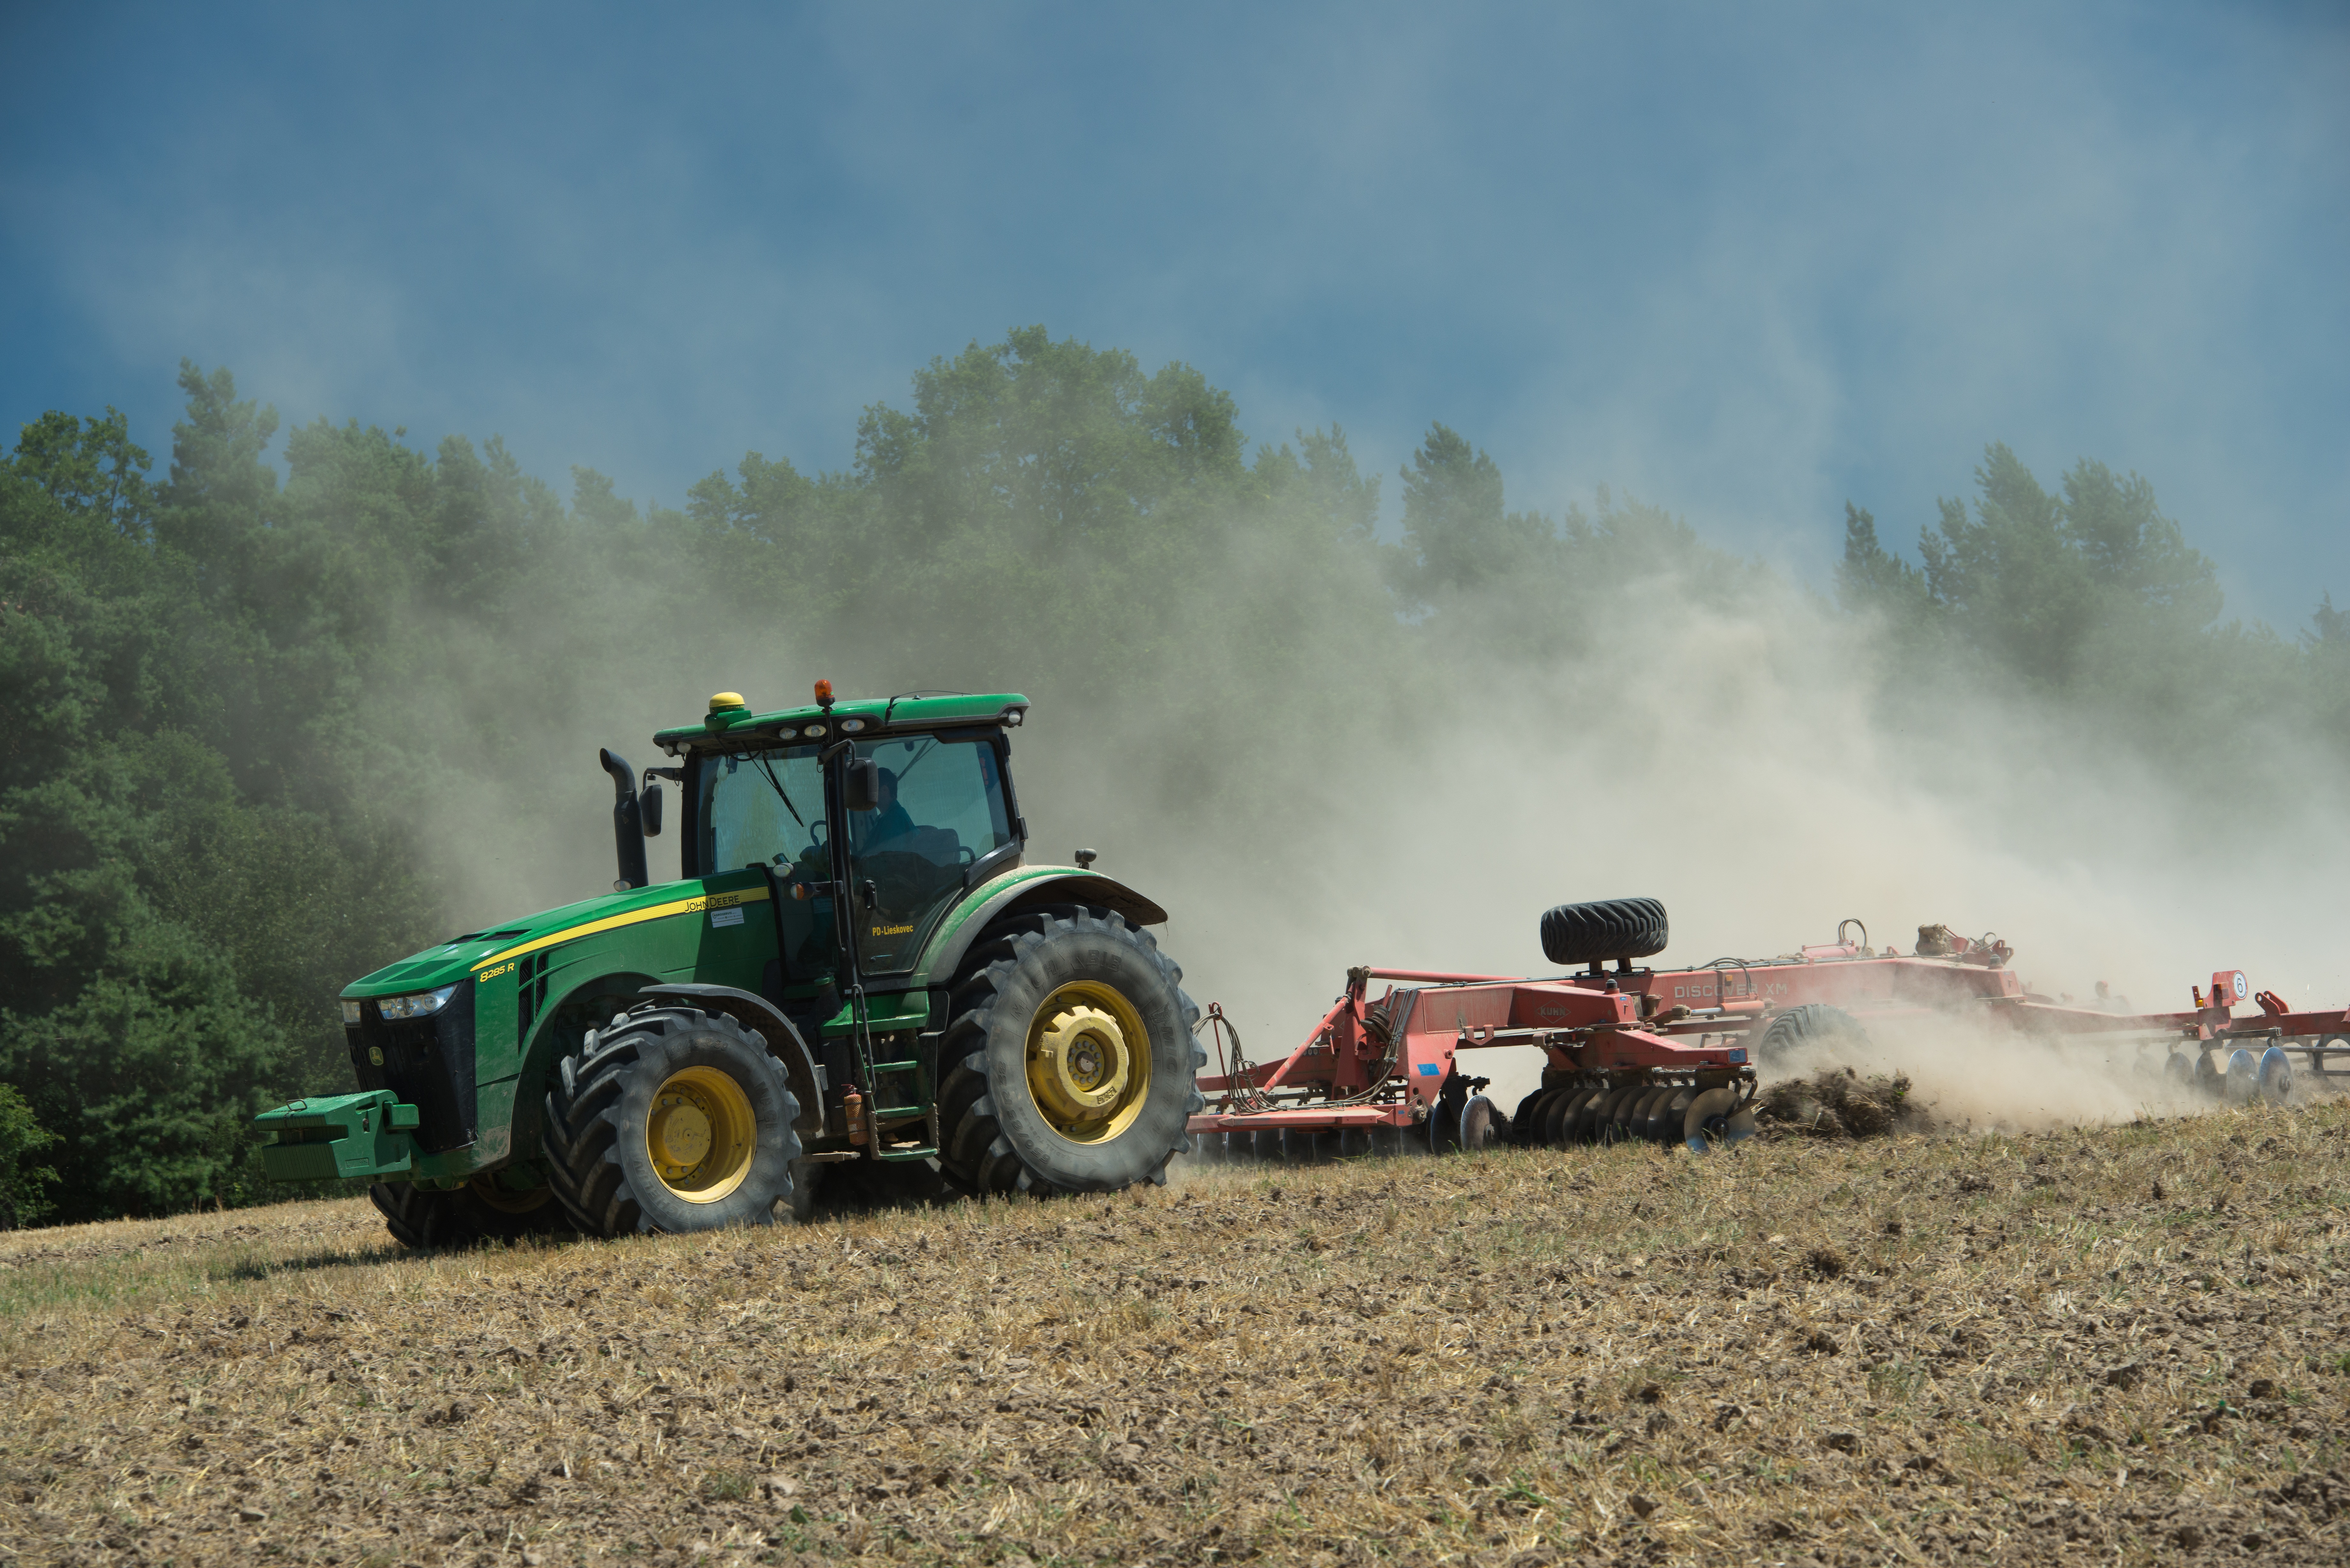
work, tractor, field, farm, harvest, vehicle, crop, soil, dust, agriculture, rural area, agricultural machinery, grass family